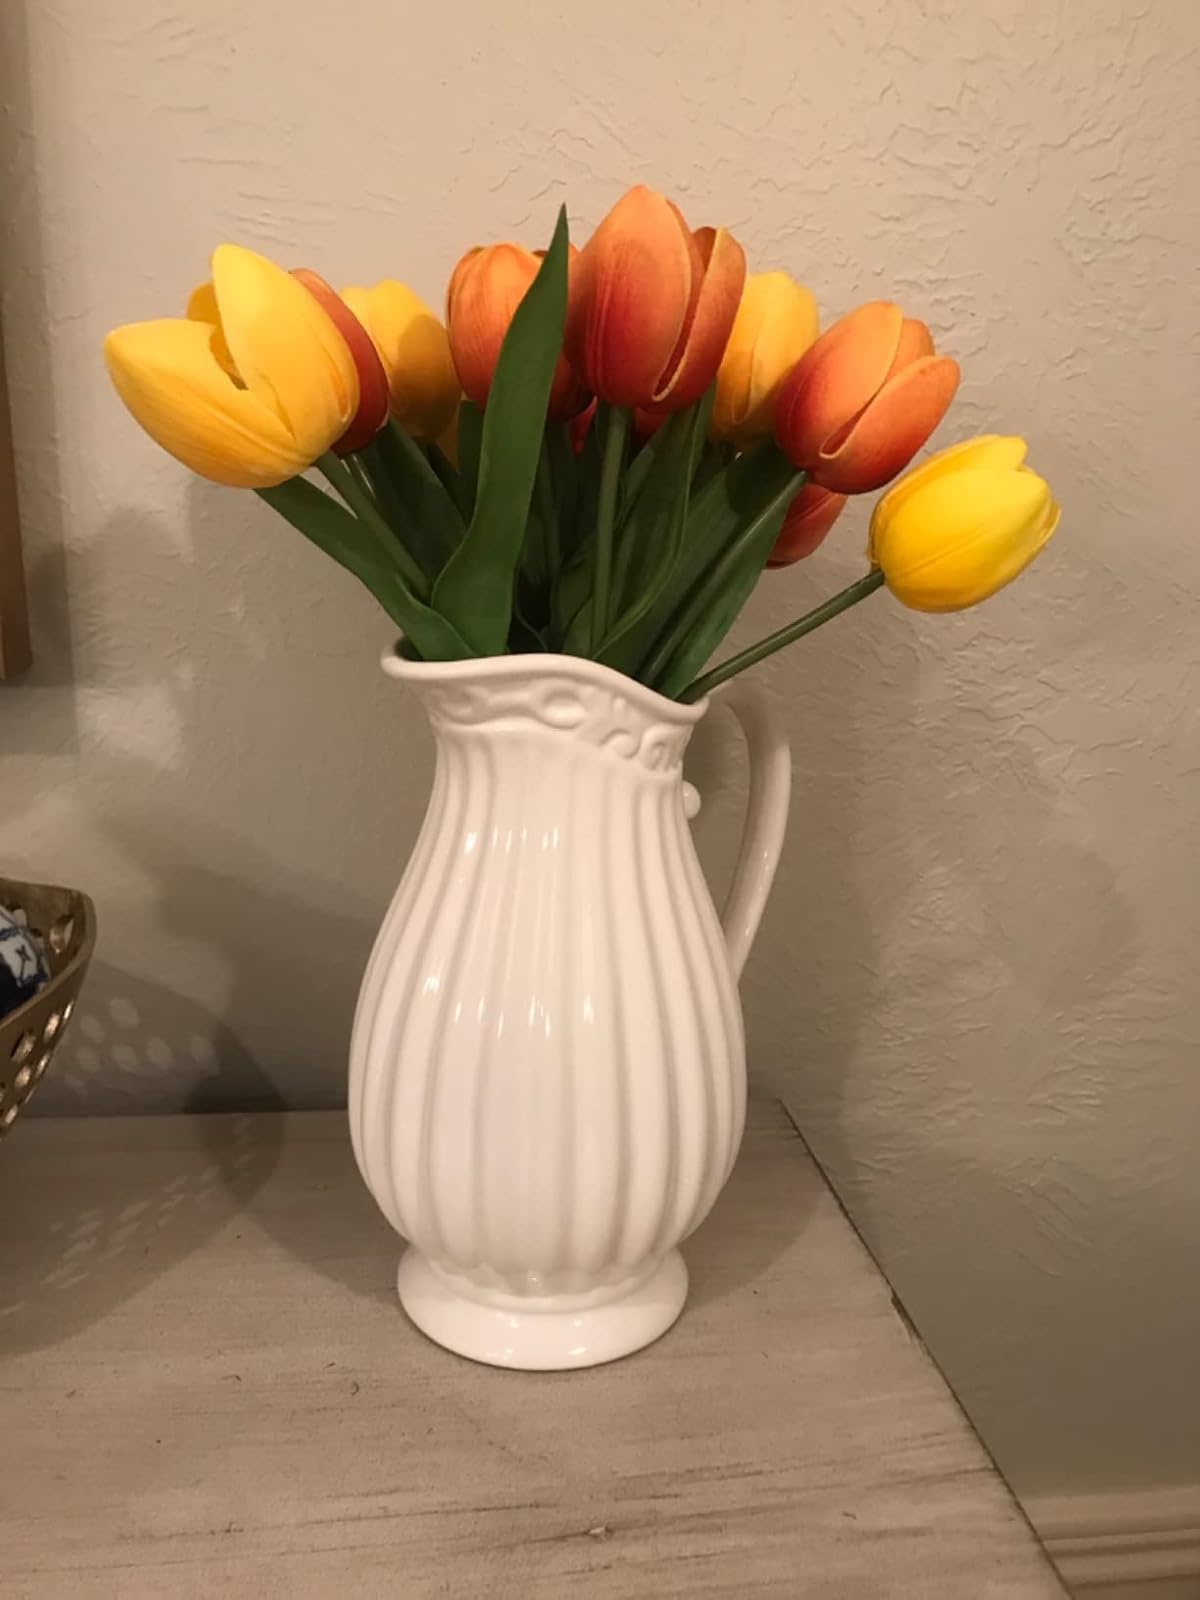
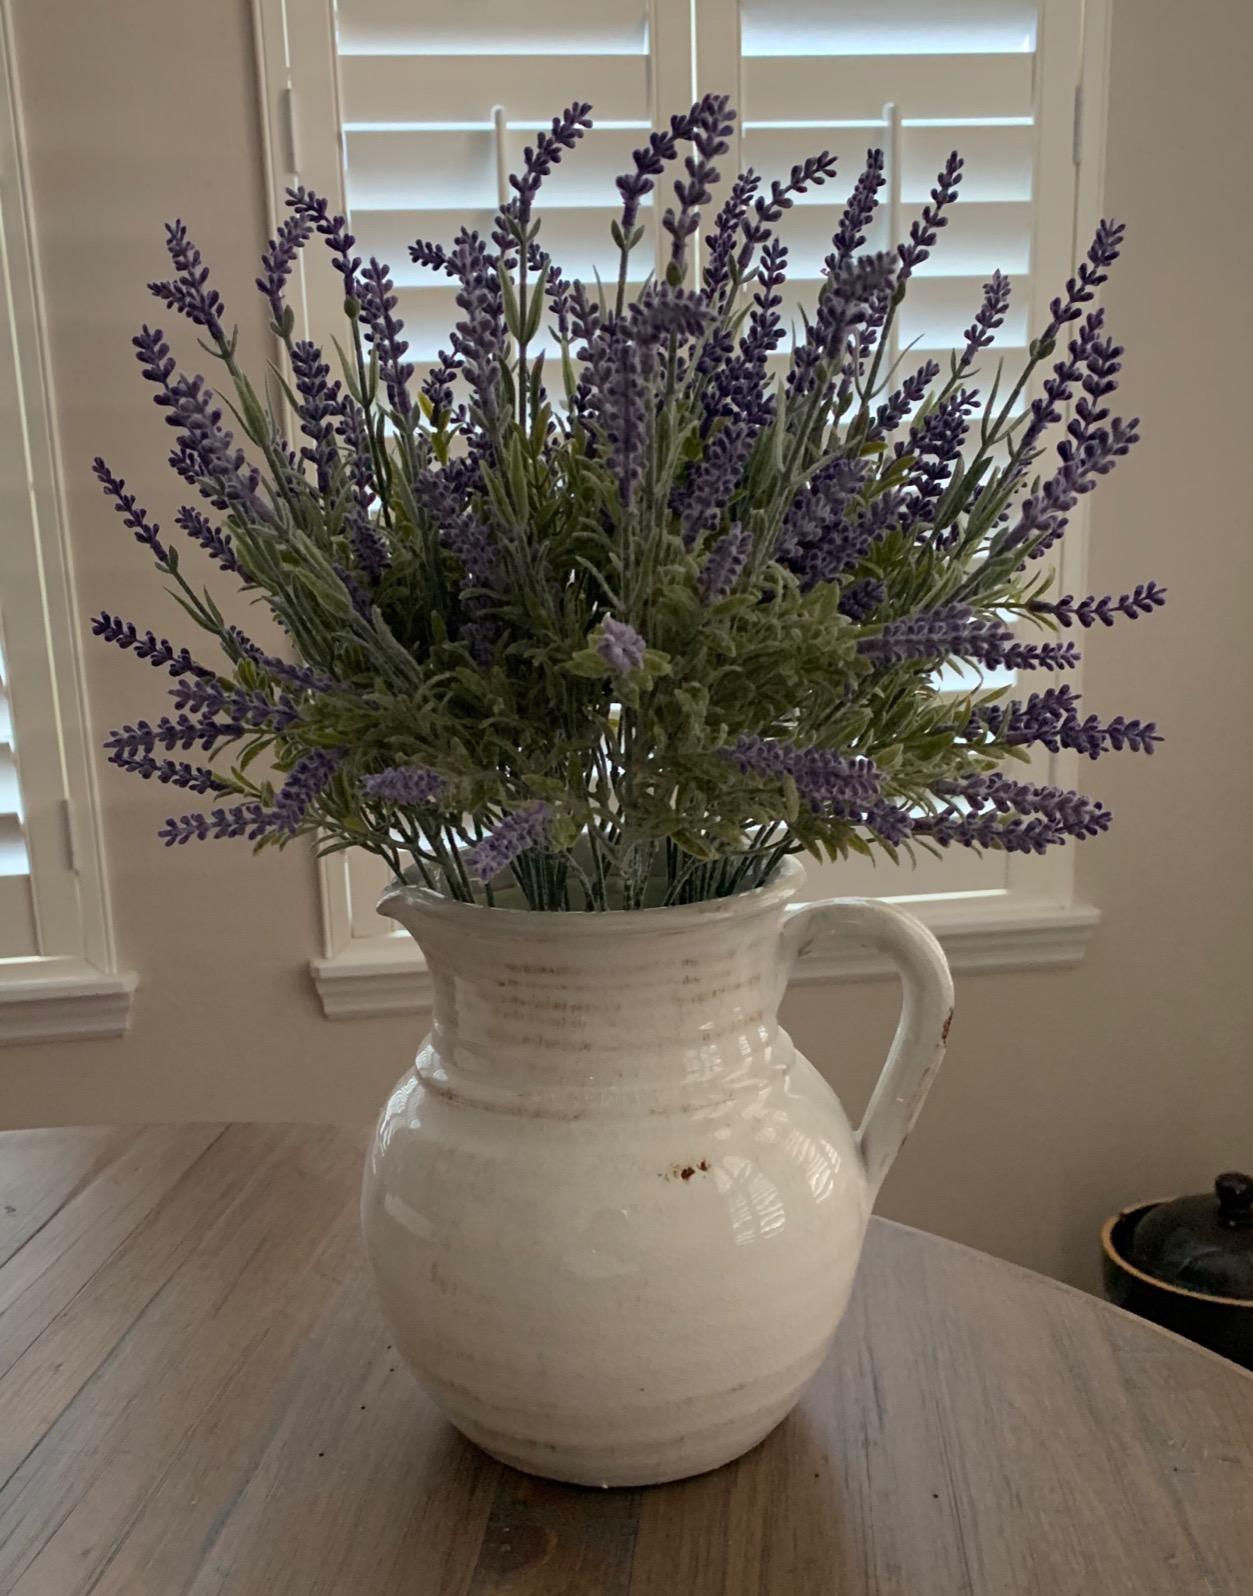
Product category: vase
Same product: no